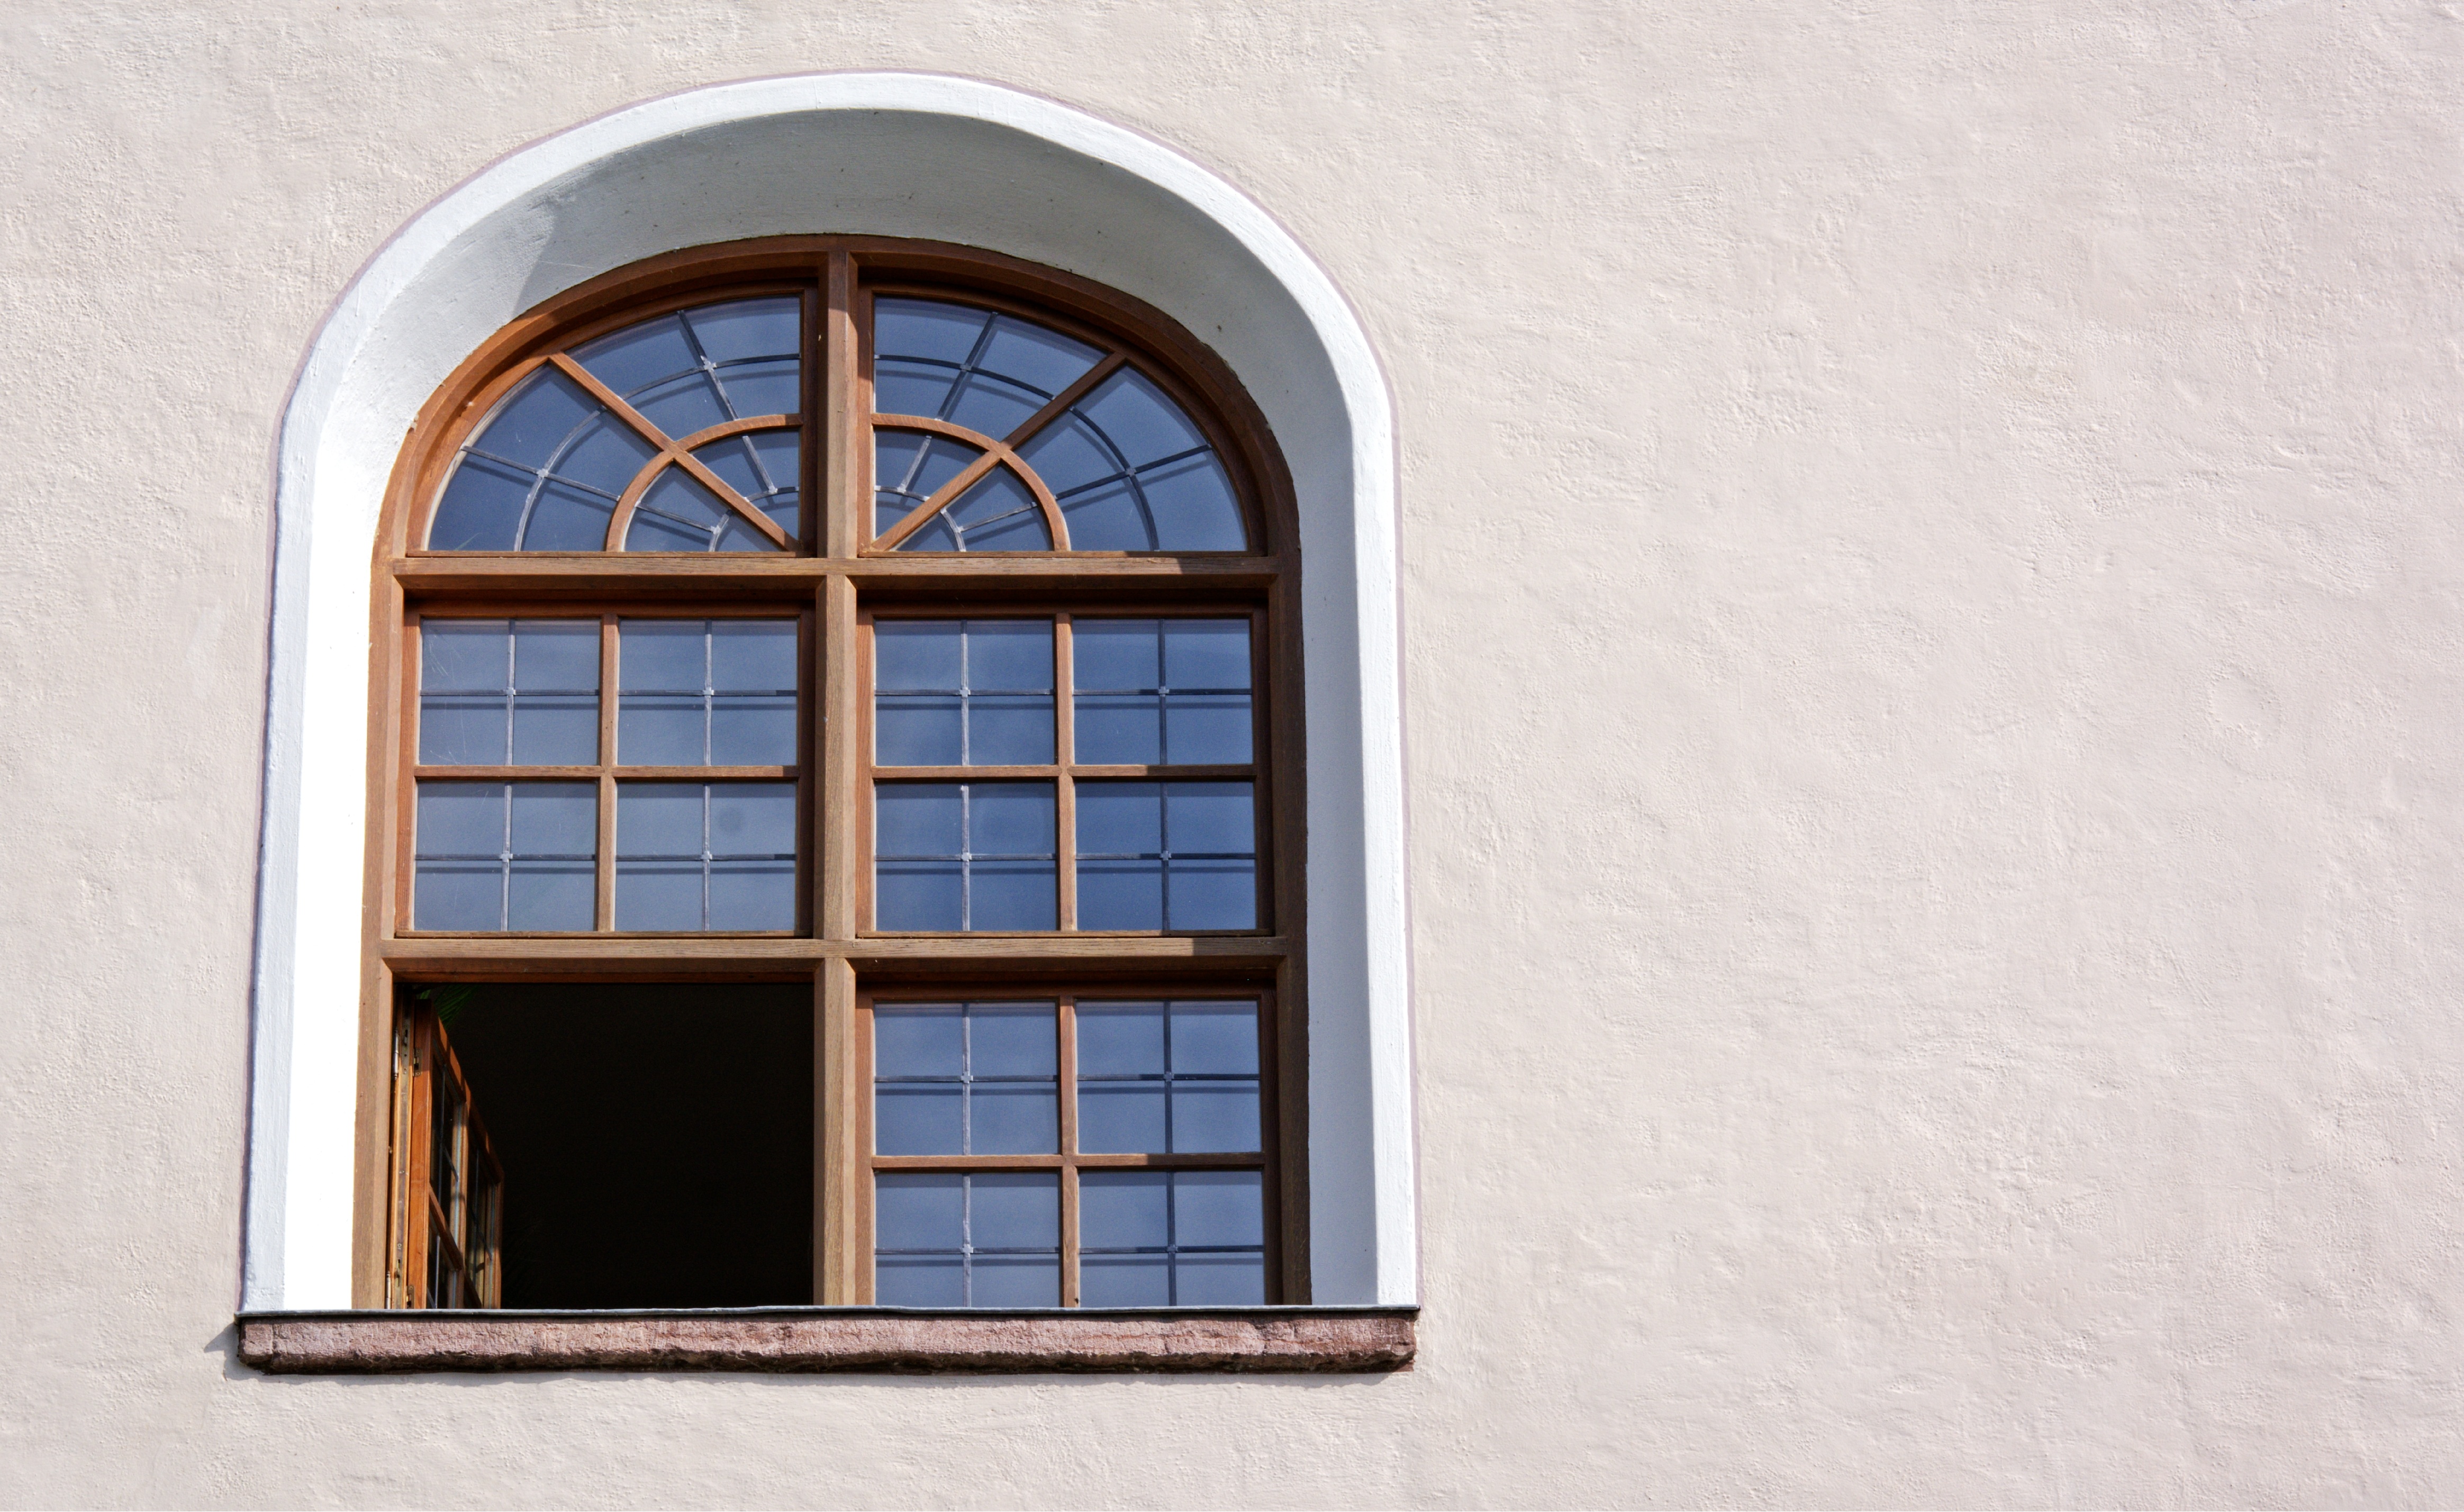
architecture, wood, house, window, glass, old, home, wall, rustic, color, facade, nostalgia, blue, door, historically, leaded glass, wooden windows, round arch, daylighting, arched windows, window covering, sash window